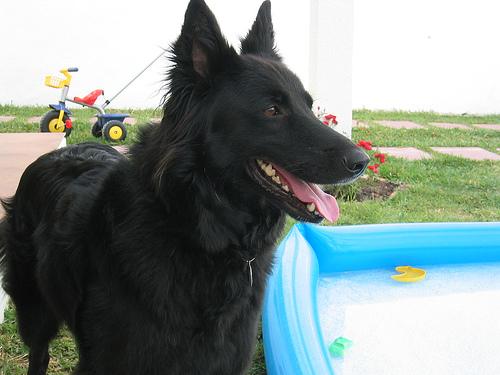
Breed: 227-n000070-groenendael